Villarrica, Paraguay

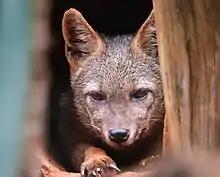
Cerdocyon thous can be spotted in the rural areas of Villarrica. Known by the locals by its guarani name "Aguara´i"

The Tordesillas Treaty signed by Castile and Portugal set ambiguous borders between the two empires in South America. Portugal took an aggressive and expansionist policy usually disrespecting the agreements of the treaty. Meanwhile, the Spanish in Asuncion decided to settle more towns to the east closer to the Portuguese border to reinforce their territorial claims.